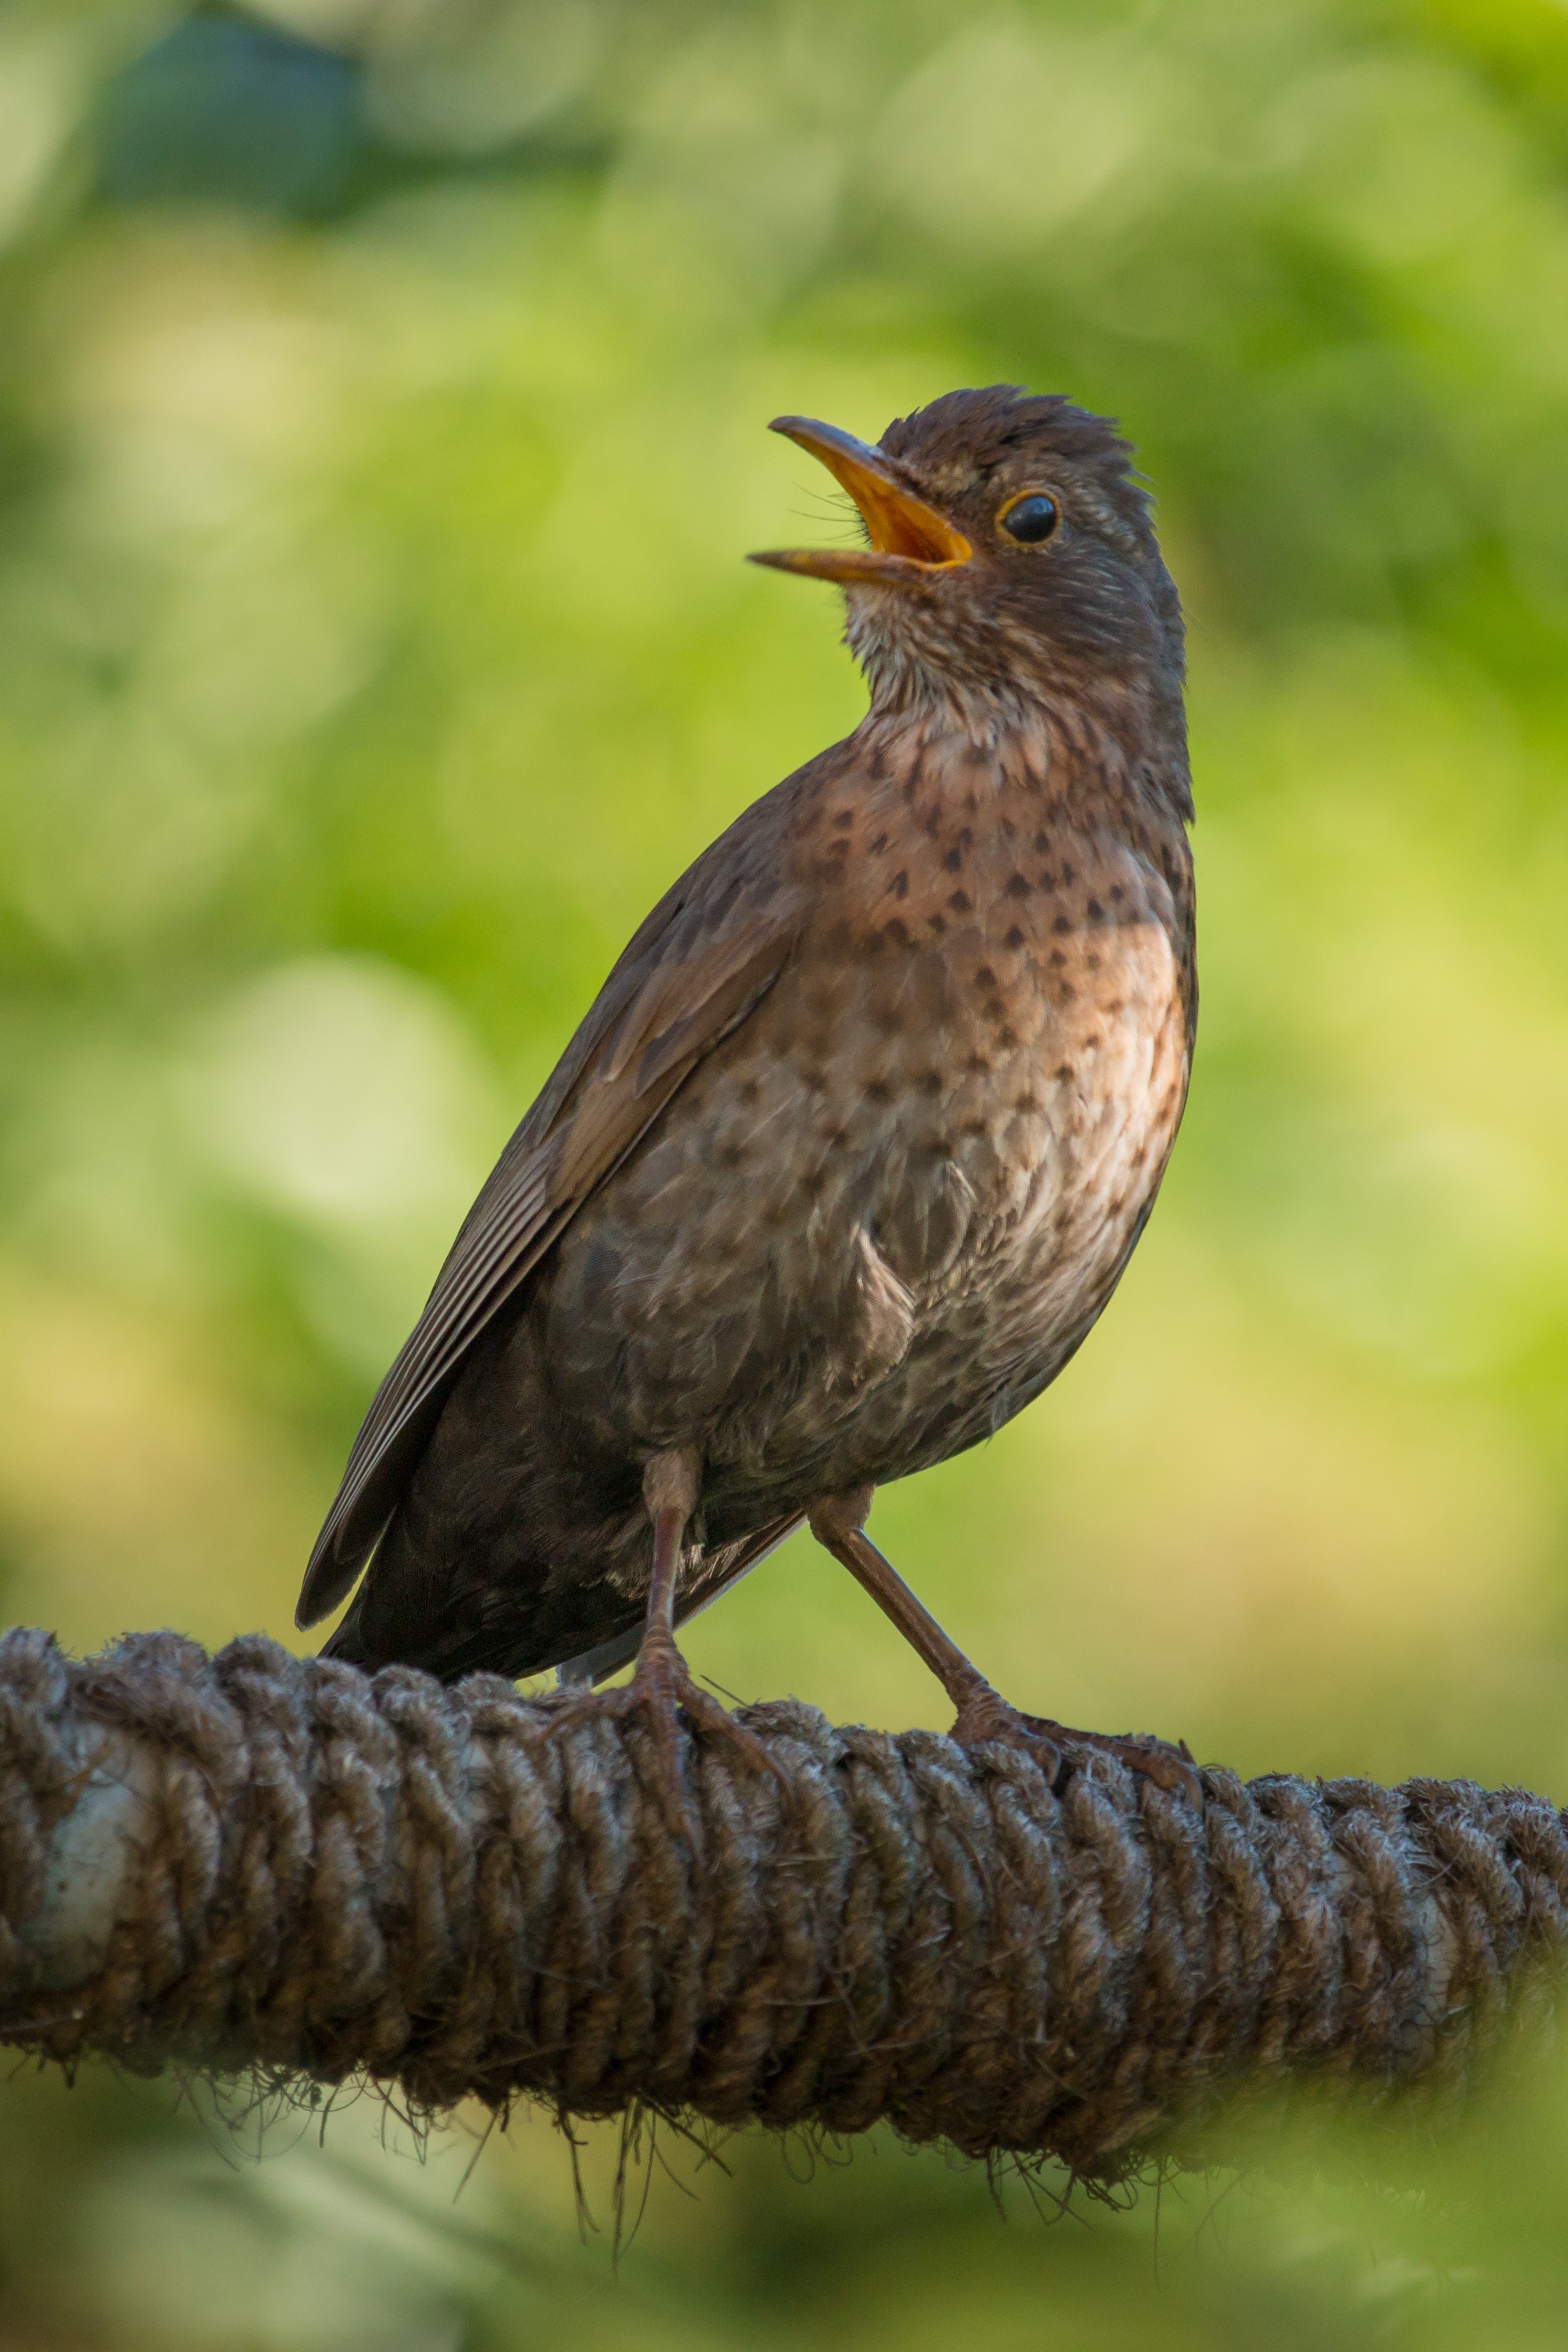
nature, branch, bird, animal, summer, wildlife, beak, brown, robin, fauna, close up, sing, songbird, vertebrate, bill, blackbird, throttle, old world flycatcher, perching bird